Flores Island (Azores)

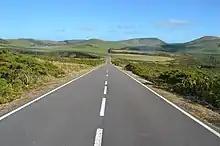
Estradas Nacionais in Flores, Portugal

The island is serviced by the Flores Airport , a regional airport operated by ANA – Aeroportos de Portugal, and located in the centre of the parish of Santa Cruz das Flores. The airport is unique in dividing the parish in two: an area along the coast, separated by the airport, from the remaining residential homes and businesses along Monte and Pau Pique.